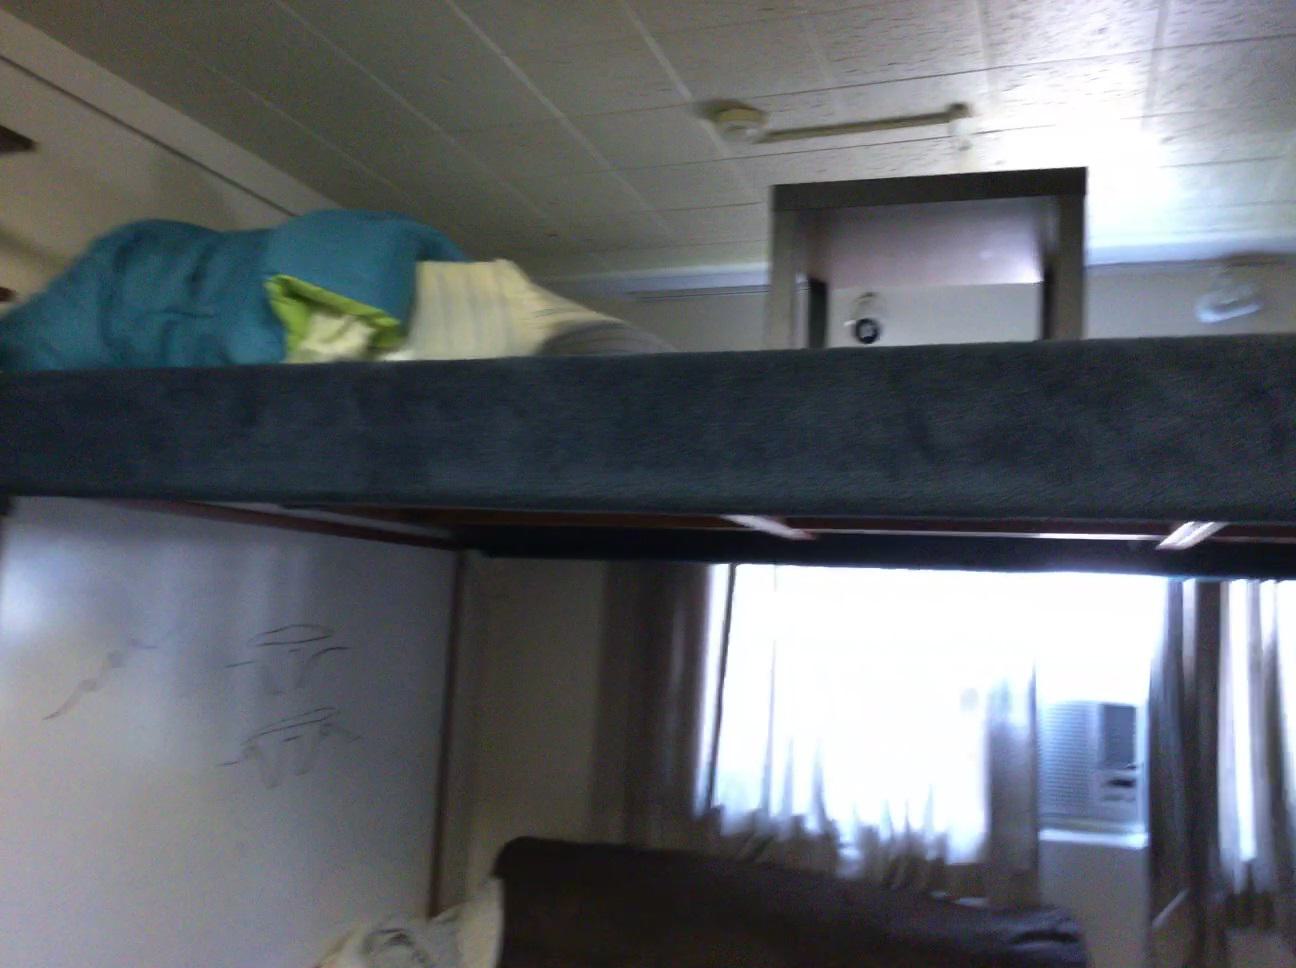
Question: Is the bowl behind the blanket from the second object's perspective? Final answer should be yes or no.
Answer: No